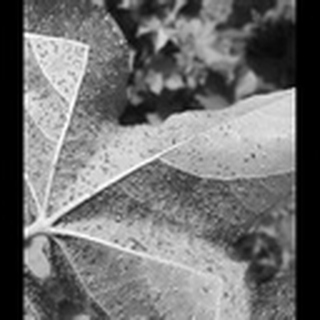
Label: cotton_aphids